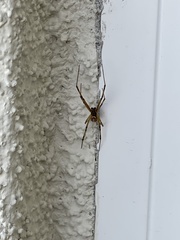
Species: Lactrodectus_hesperus